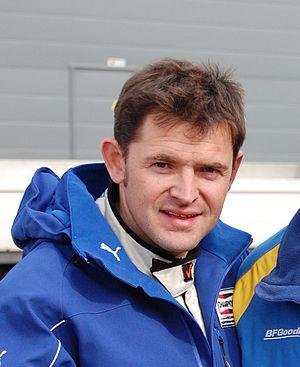
Daniel Solà Villa, né le 3 janvier 1976 à Vic, est un pilote de rallye espagnol.